David Cullen (musician)

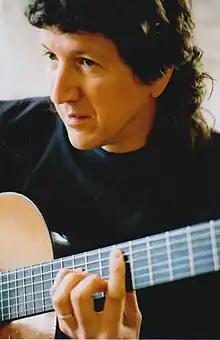
Cullen performing in March 2004

David Thompson Cullen (born March 19, 1959) is an American guitarist, composer, and arranger of various styles of guitar music, including classical, jazz, and world music. He is an artist in residence at Elizabethtown College in Elizabethtown, Pennsylvania.